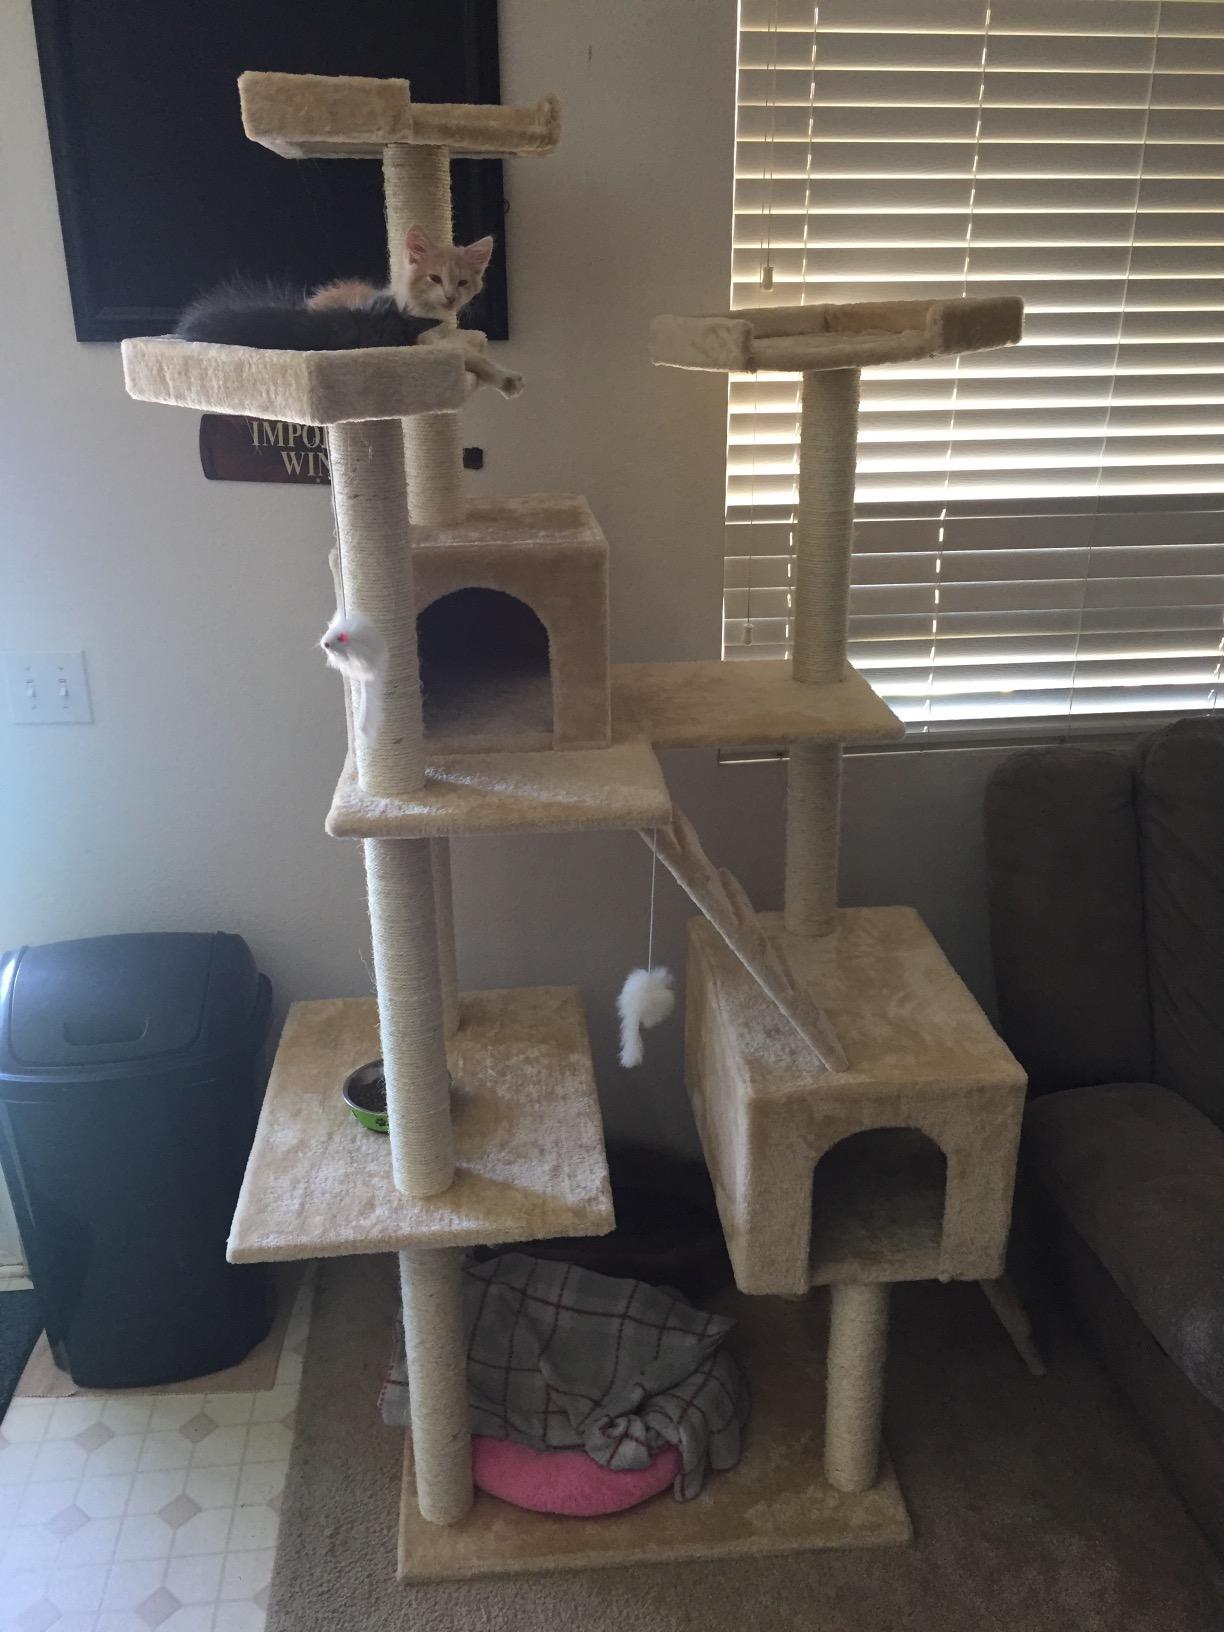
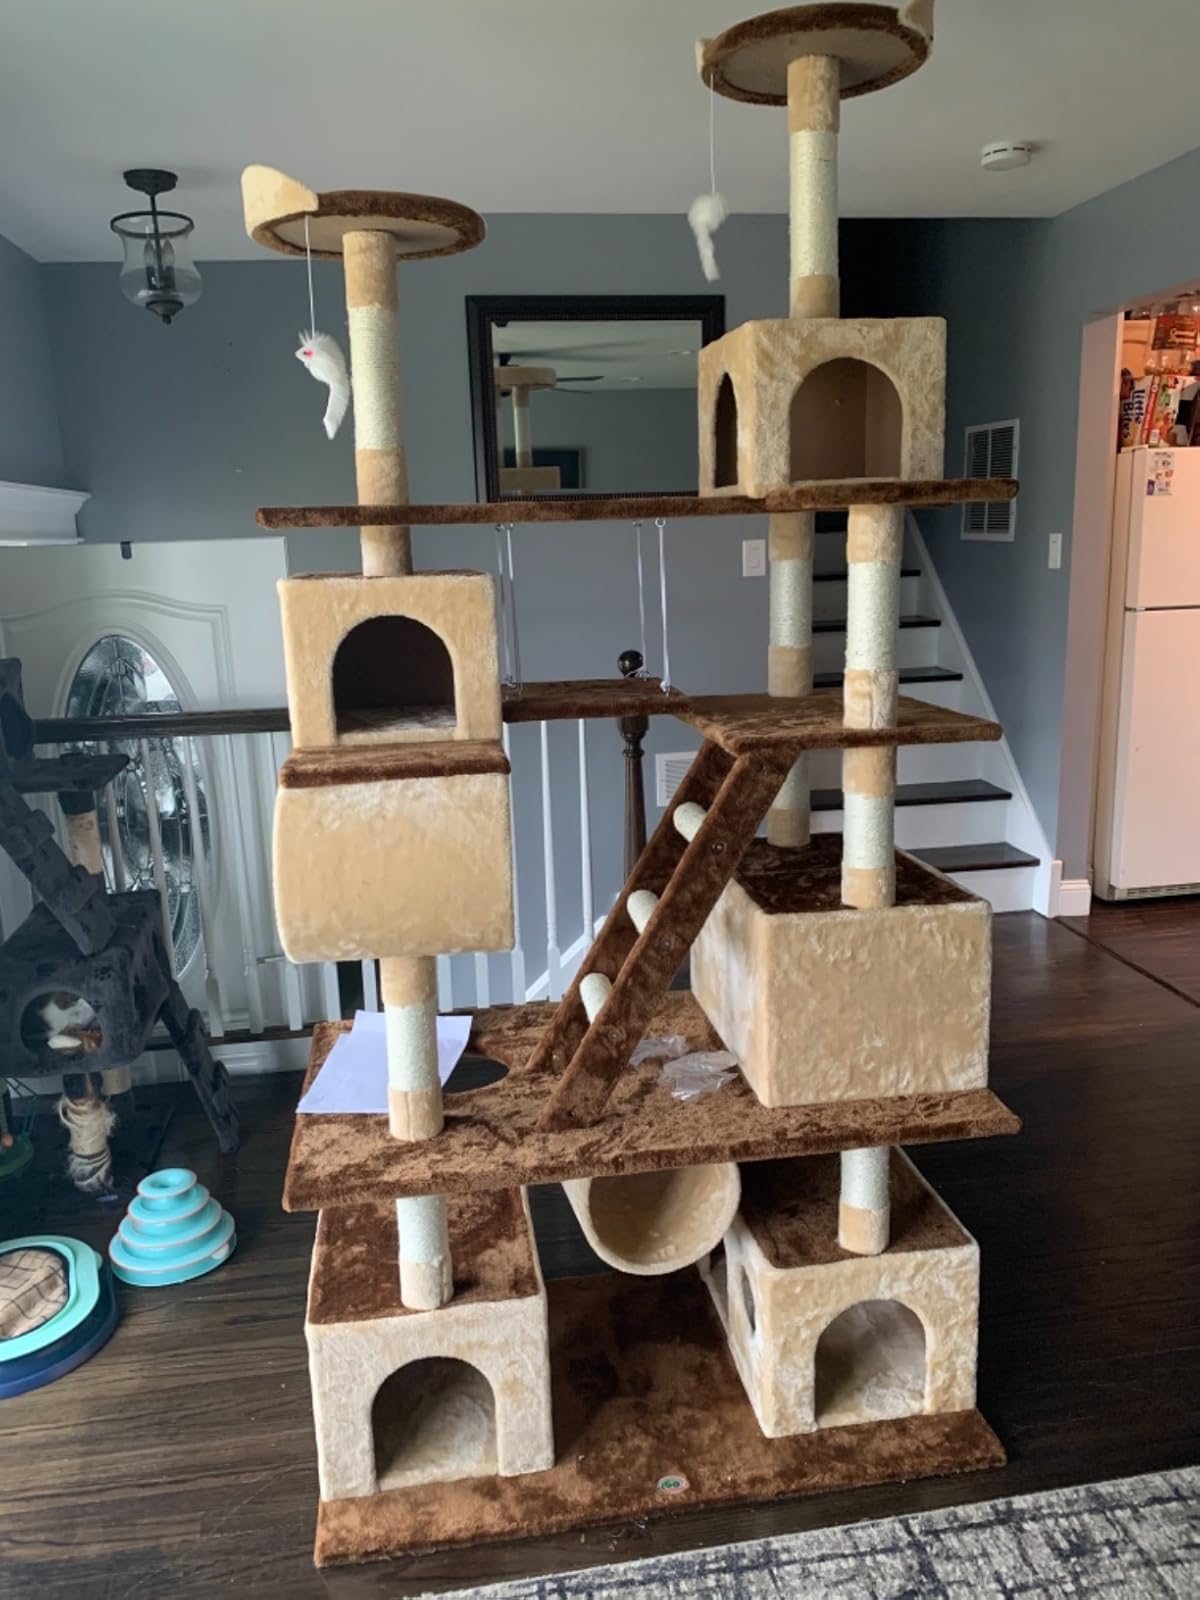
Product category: items_cat tree
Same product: no